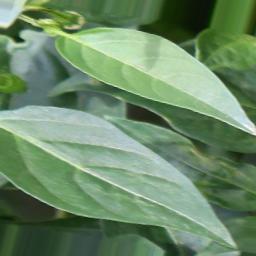
Label: healthy